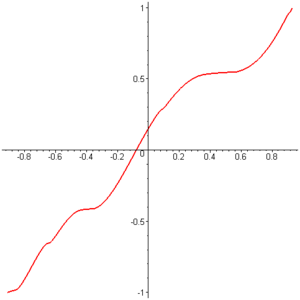
Kontinuitet
Grafisk afbildning af en kontinuert funktion
"Kontinuitet er et begreb inden for matematik. Populært kan det siges, at en funktion er kontinuert, hvis man kan tegne grafen for den uden at løfte pennen. Funktionen må altså ikke lave nogle ""hop"".